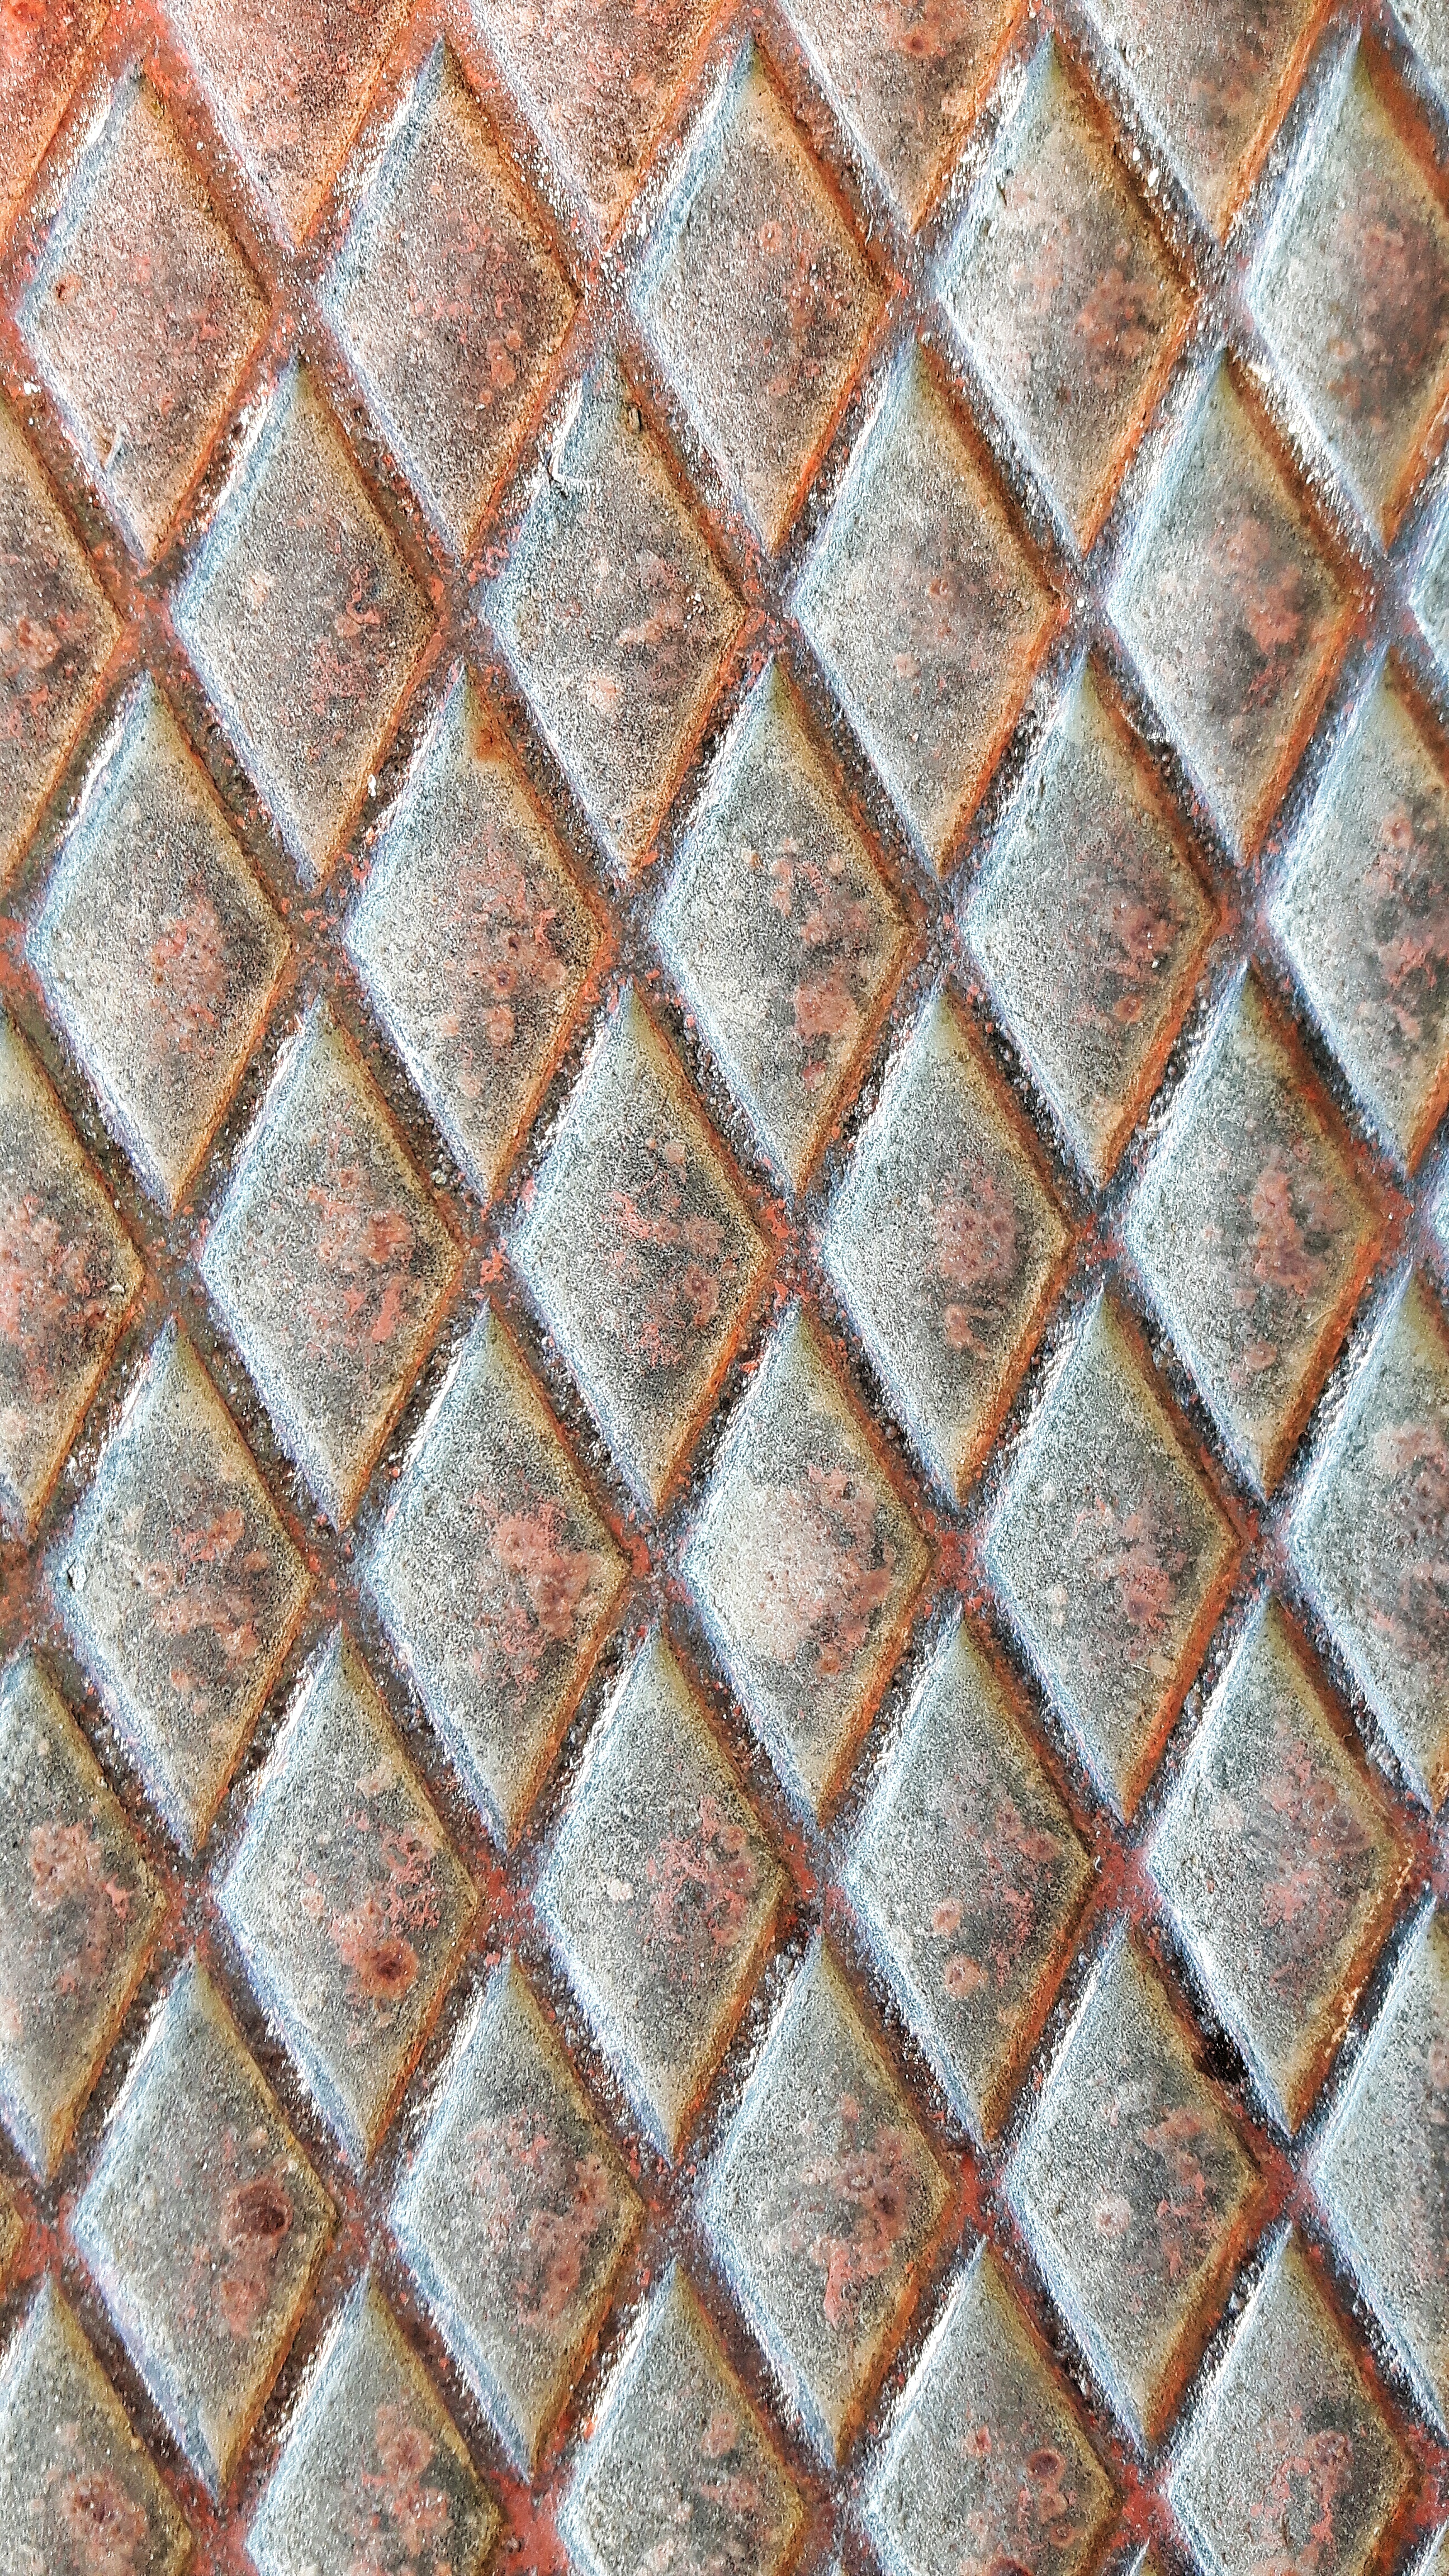
texture, floor, cobblestone, wall, rust, pattern, paint, tile, brick, material, art, drawing, design, mosaic, iron, brickwork, flooring, the framework